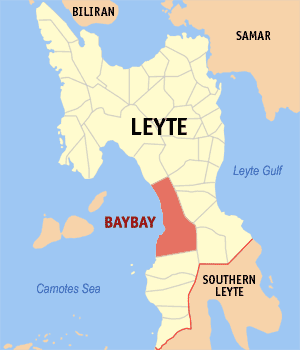
Baybay est une ville philippine dans la province de Leyte, sur l'île de Leyte.